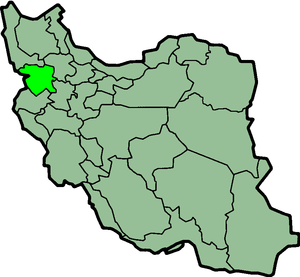
Kurdistan (provins)
Kort over Iran med Kurdistan markeret
Kurdistan er en af 30 provinser i Iran, ikke at forveksle med det større geografiske område, Det Iranske Kurdistan. Kurdistan-provinsen har et areal på 28.817 km², hvilket kun er en ottende-del af de kurdiske områder i Iran.